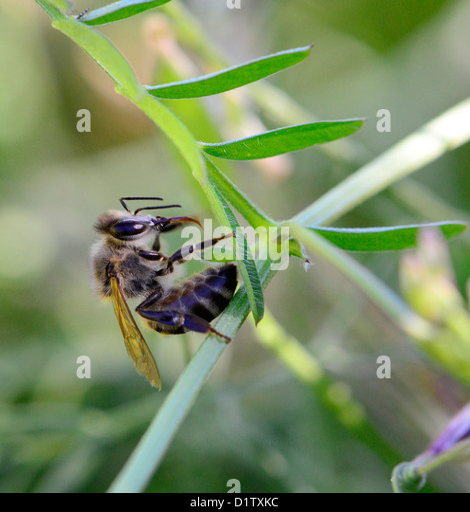
macro picture of flowers and insects .